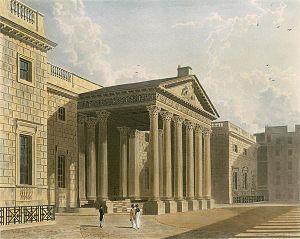
Carlton House était un palais situé aux abords de St James's Park, à Londres. Construit par l'architecte Henry Holland, il fut à partir de 1783 la résidence de ville du Prince Régent, le futur roi George IV, et fut démoli en 1825.